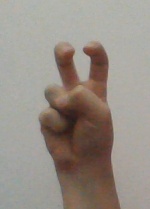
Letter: toot